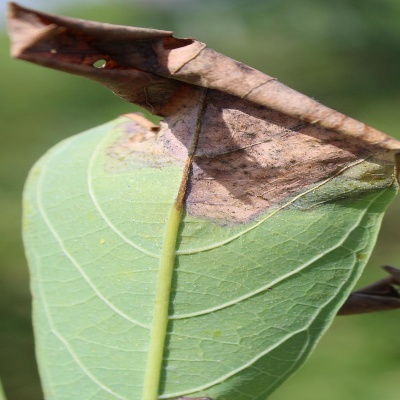
Crop: Cassava
Condition: bacterial blight